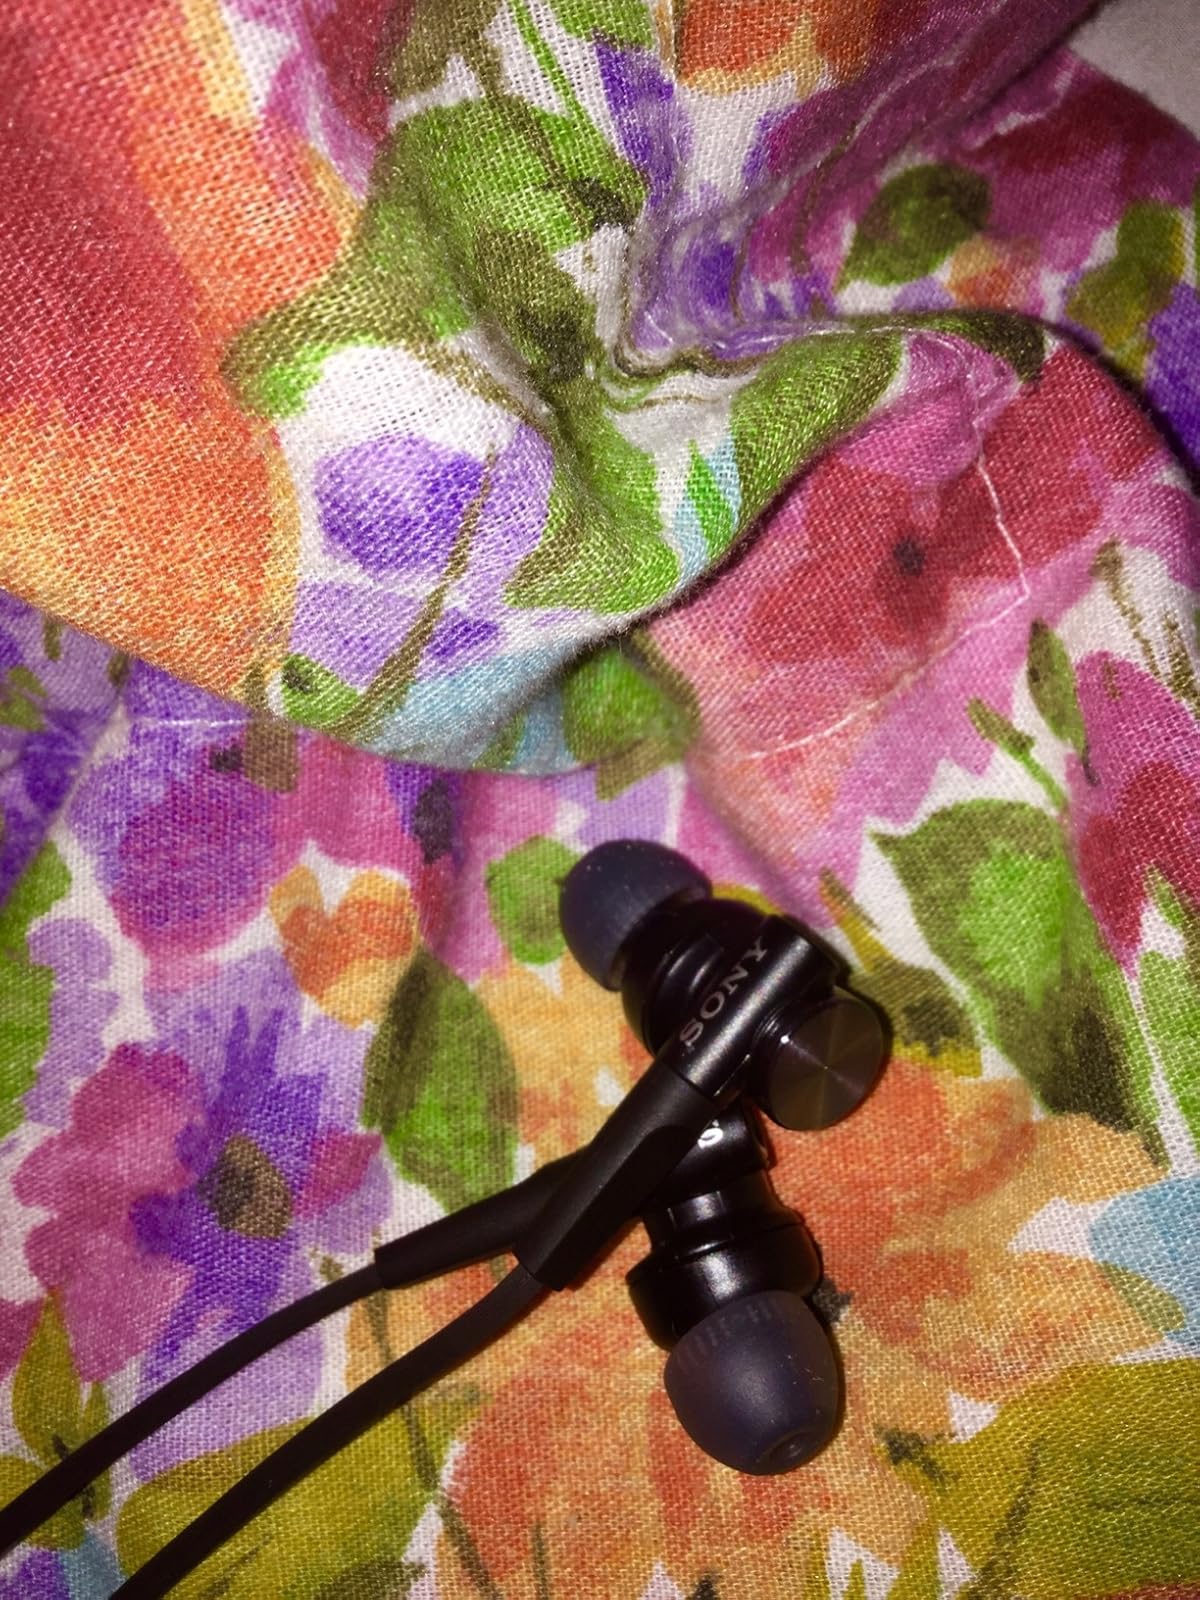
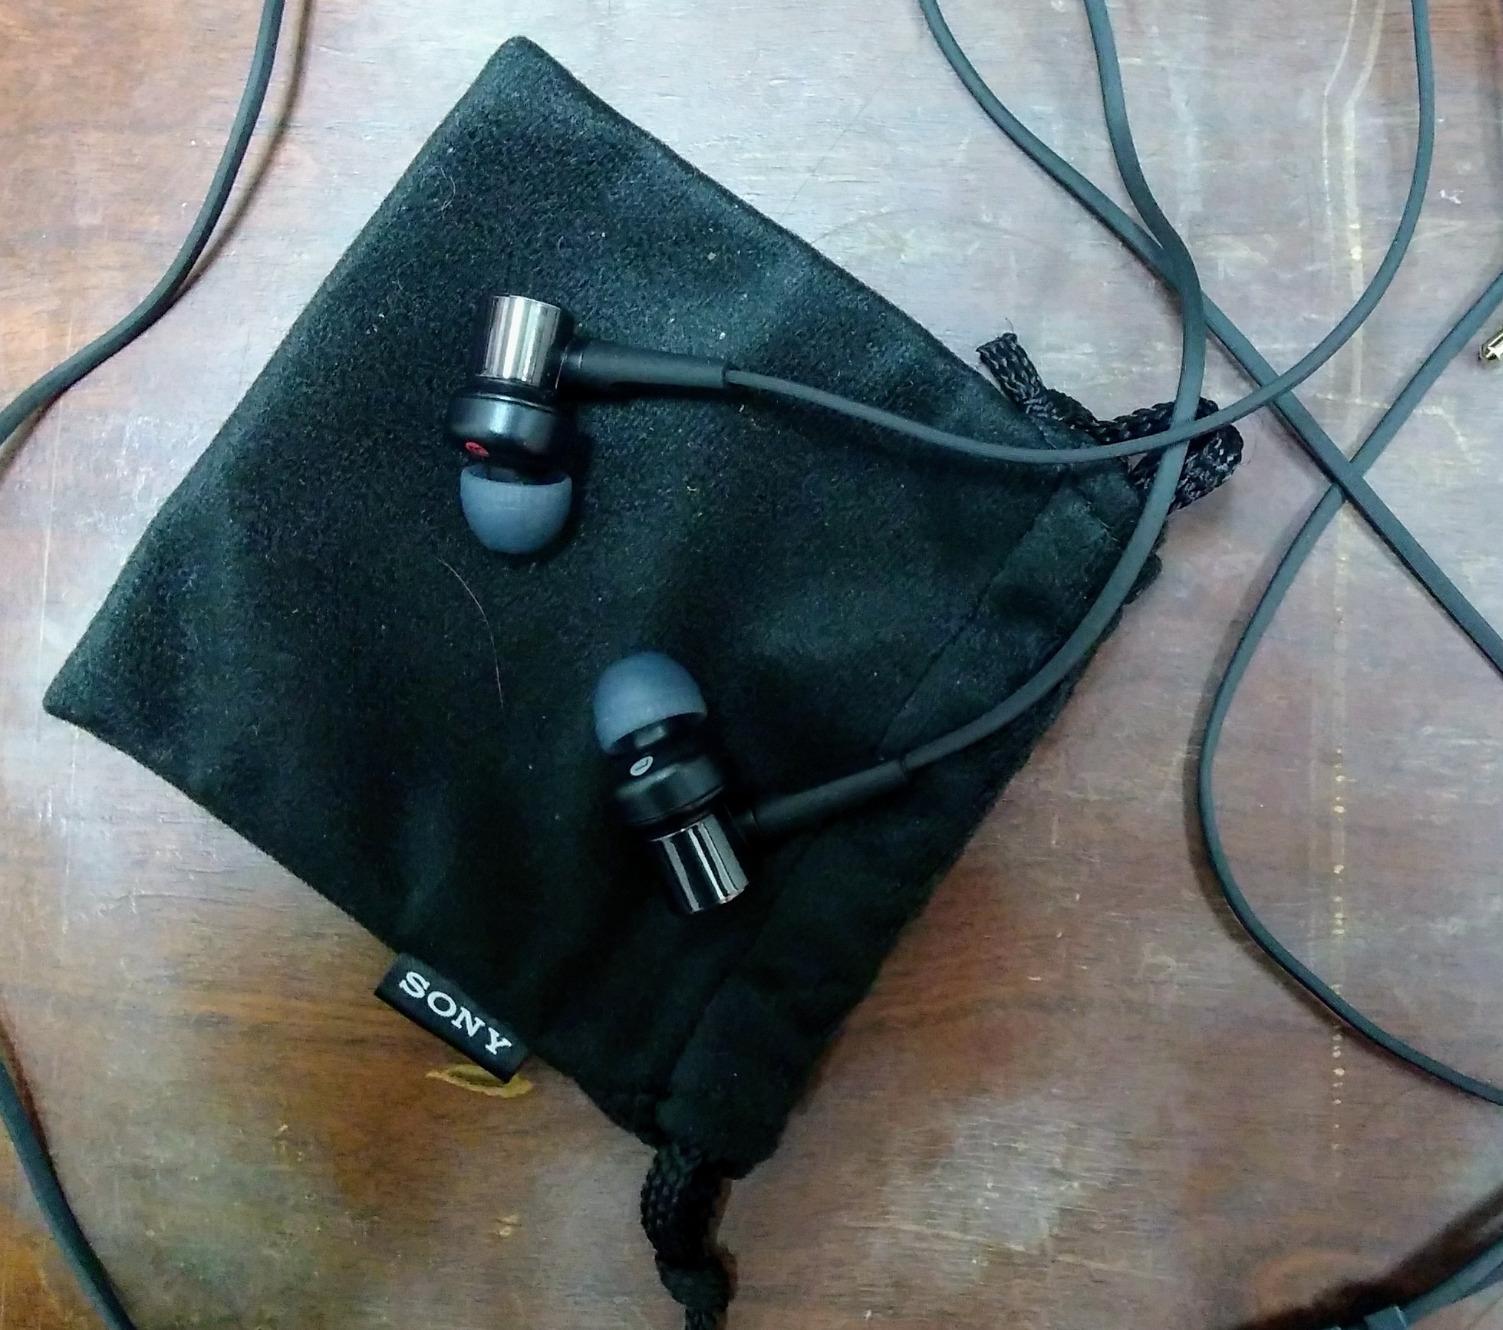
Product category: headphones
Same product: yes